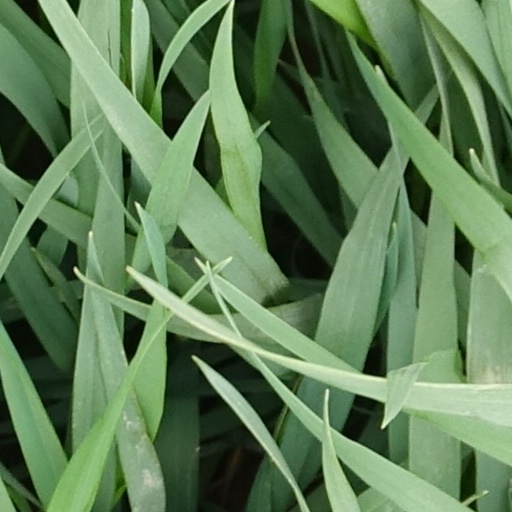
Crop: wheat